Obsidian use in Mesoamerica

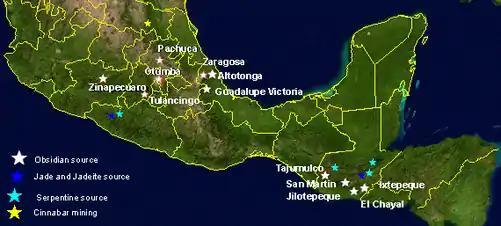
Map showing the locations of some of the main obsidian sources in Mesoamerica

Obsidian sources in Mesoamerica are limited in number and distribution, and are restricted to the volcanic regions of the Sierra Madre Mountains as they run through Mexico and Guatemala. These resources, however, are still quite abundant in the archaeological record and their origins can be traced by their physical and geological properties. Before discussing these obsidian sources, a definition of what an obsidian source is must be established, as many of the terms used allow for different and competing interpretations.